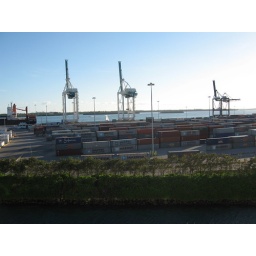
The lovely view from the balcony while the ship was docked in Miami.